Upland goose

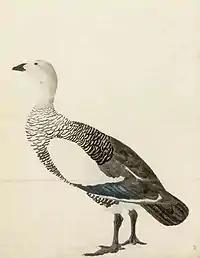
Watercolour of a male bird made by Georg Forster on James Cook's second voyage to the Pacific Ocean. This picture is the holotype for the species.

The upland goose was formally described in 1789 by the German naturalist Johann Friedrich Gmelin in his revised and expanded edition of Carl Linnaeus's "Systema Naturae". He placed it with the other ducks, geese and swans in the genus "Anas" and coined the binomial name "Anas picta". Gmelin based his description on the "Painted goose" that had been included by the English ornithologist John Latham in his "A General Synopsis of Birds". The species had been observed in 1775 on the Isla de los Estados (Staten Island) during Captain James Cook's second voyage to the Pacific Ocean. The naturalist Joseph Banks had provided Latham with a water-colour drawing of the goose by Georg Forster who had accompanied James Cook. It is the holotype for the species and is held by the Natural History Museum in London. The upland goose is now placed with four other species in the genus "Chloephaga" that was introduced in 1838 by the English naturalist Thomas Campbell Eyton. The genus name comes from the Ancient Greek "khloē" meaning "grass" and "-phagos" meaning "-eating". The specific epithet "picta" is from Latin "pictus" meaning "painted.